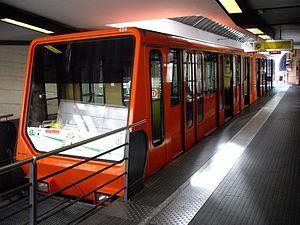
Le Funiculaire Saint-Just à la station Vieux Lyon Cathédrale Saint Jean